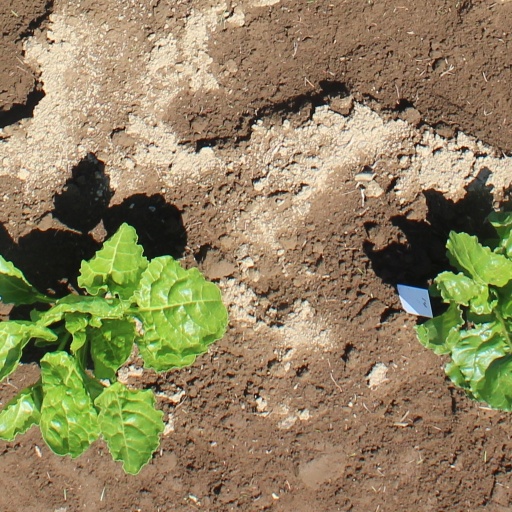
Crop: sugar beet